Conus kersteni

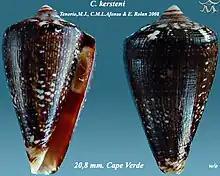
Apertural and abapertural views of shell of "Conus kersteni" Tenorio, M.J., C.M.L. Afonso & E. Rolan 2008, showing variation in the species.

Conus kersteni is a species of sea snail, a marine gastropod mollusk in the family Conidae, the cone snails and their allies.